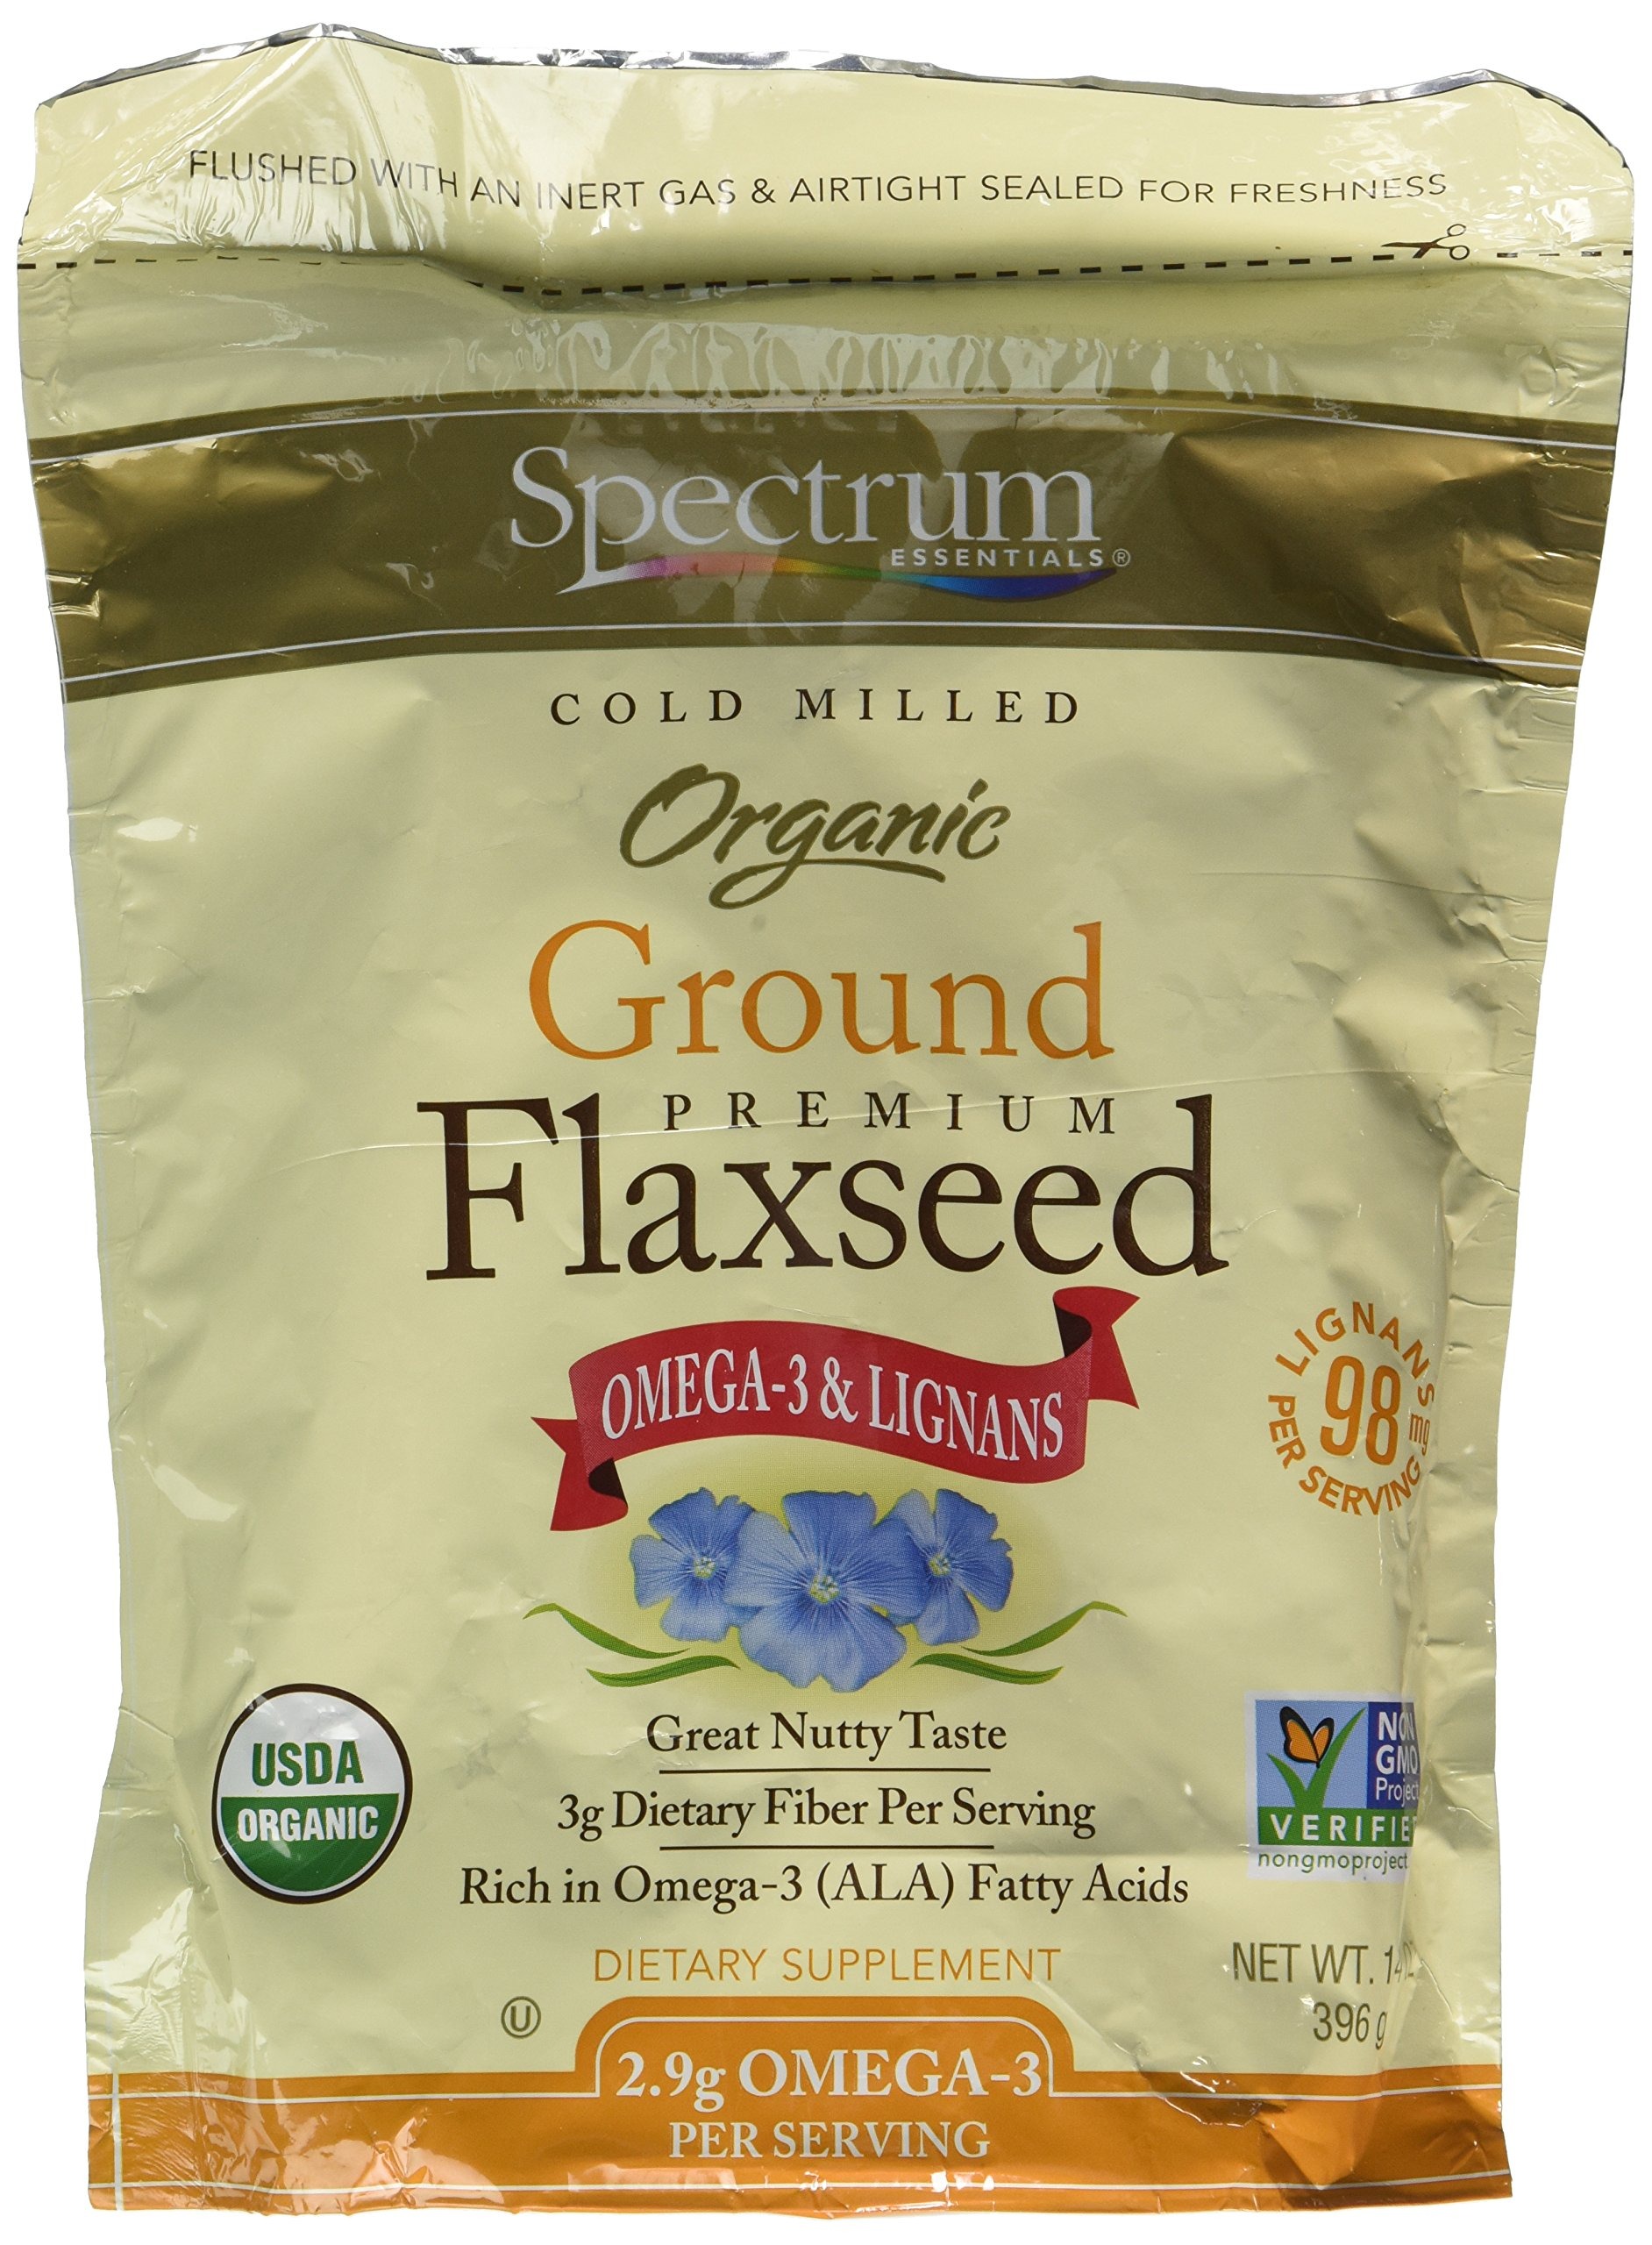
Item Name: Spectrum Essentials Organic Ground Essential Flaxseed 14 oz. (Pack of 2)
Bullet Point 1: Item Package Dimension: 7.62cm L x 15.24cm W x 27.94cm H
Bullet Point 2: Model Number: S0209999N2PK
Bullet Point 3: Item Package Weight: 0.816 kg
Bullet Point 4: Country Of Origin: United States
Value: 28.0
Unit: Ounce

Price: 16.19